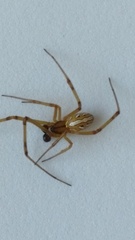
Species: Lactrodectus_hesperus